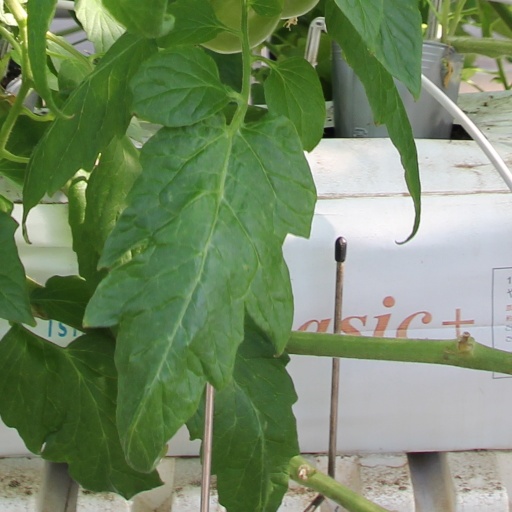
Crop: tomato